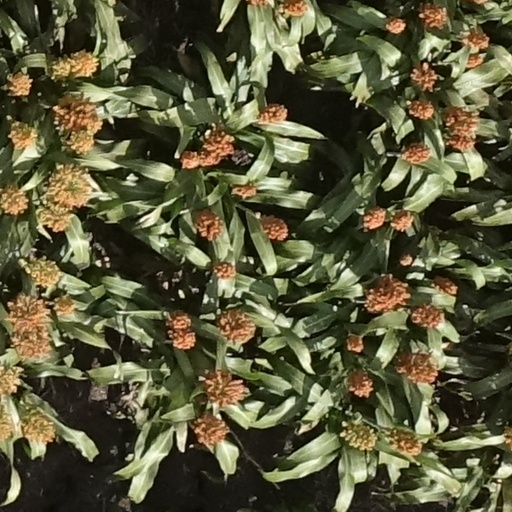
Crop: sorghum